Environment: real
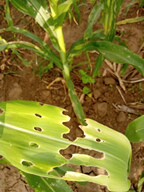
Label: fall_armyworm